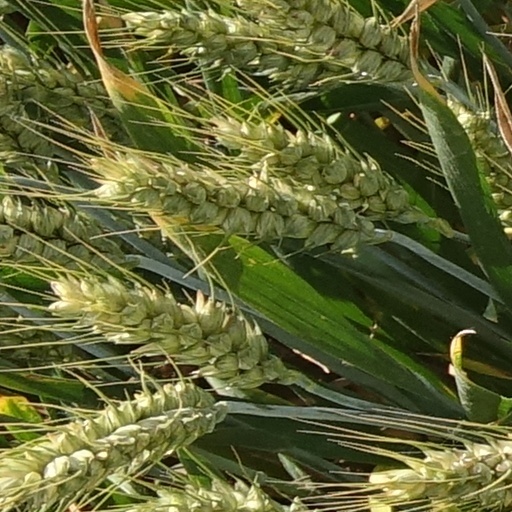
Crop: wheat